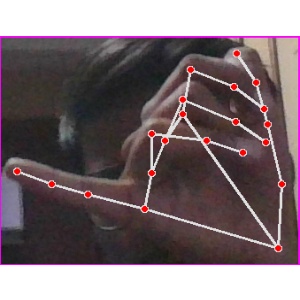
अक्षर: च